Der Stahlhelm, Bund der Frontsoldaten

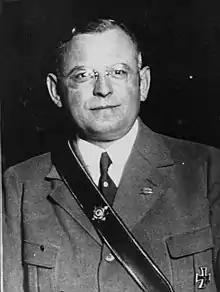
Franz Seldte in 1933.

"Der Stahlhelm" was formed on 25 December 1918 in Magdeburg, Province of Saxony, Germany, by chemical producer and soda water factory owner and First World War–disabled reserve officer Franz Seldte, his brothers Eugen and Georg and a dozen comrades of the 66th German Infantry Regiment, 26th Wurtenburger Infantry Division. After the 11 November armistice, the Army had been split up and the newly established German "Reichswehr", according to the Treaty of Versailles, was to be restricted to no more than 100,000 men. Similar to the numerous "Freikorps", which upon the Revolution of 1918–1919 were temporarily backed by the Council of the People's Deputies under Chancellor Friedrich Ebert, "Der Stahlhelm" ex-servicemen's organization was meant to form a paramilitary organization.